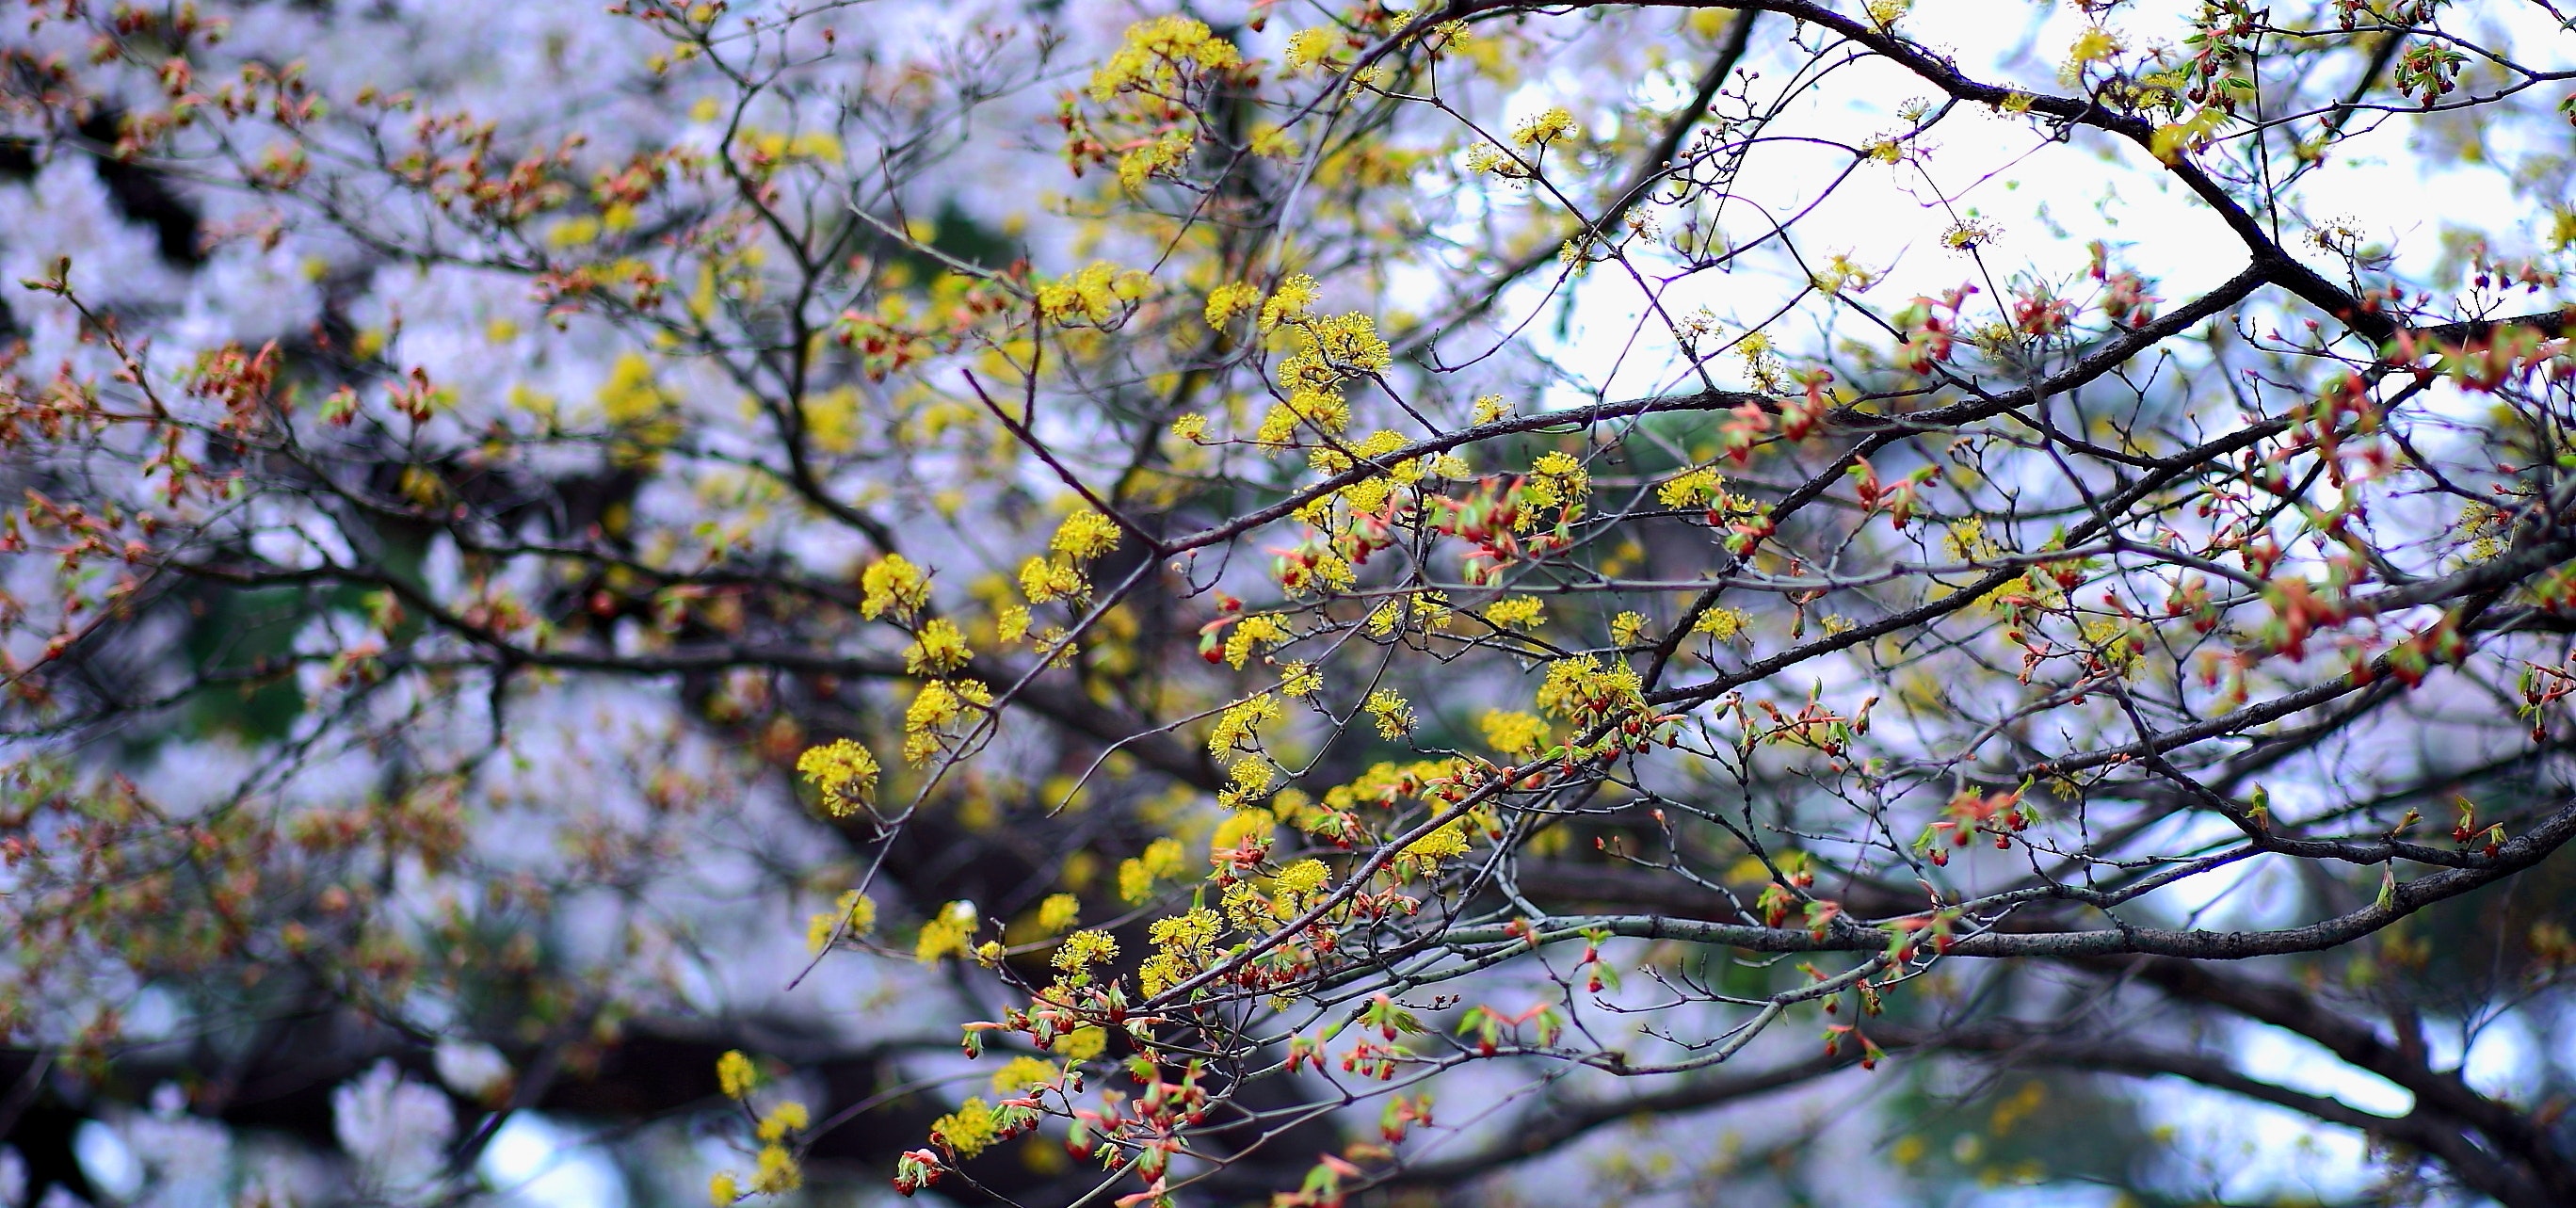
tree, branch, leaf, yellow, plant, spring, woody plant, flower, twig, autumn, sky, sunlight, plant stem, blossom, deciduous, flowering plant, wildflower